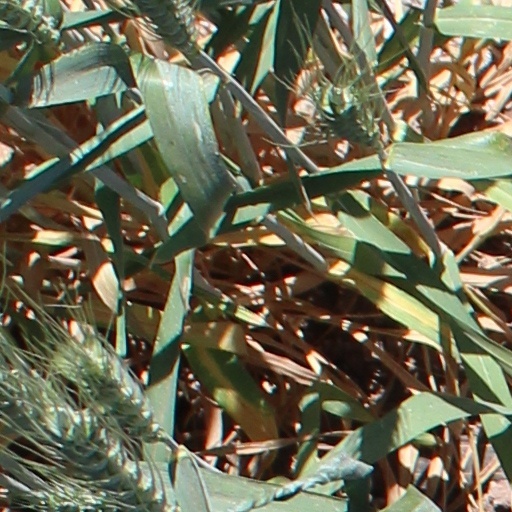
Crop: wheat